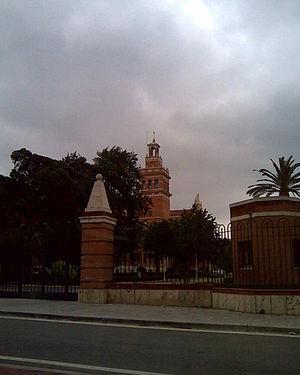
L'université CEU Cardenal Herrera est une université privée située à Valence, en Espagne. Elle fait partie de la Fondation CEU. CEU-UCH est la première école privée de droit fondée dans la communauté valencienne. Elle a été associée à l'université de Valence et de l'université polytechnique de Valence depuis le début des années 1970, mais l'université a acquis son nom actuel en 1999.